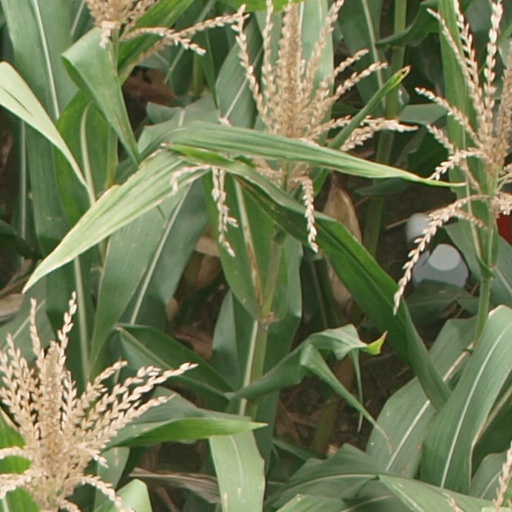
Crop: maize; corn